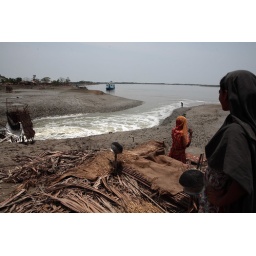
View of the river from the embankment in calm weather. This same water can quickly rush over the embankment